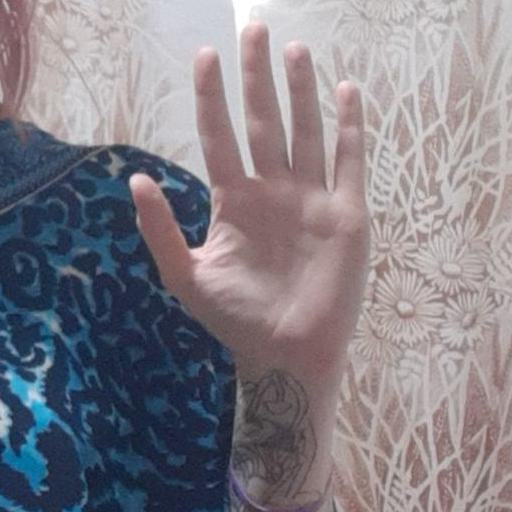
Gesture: palm